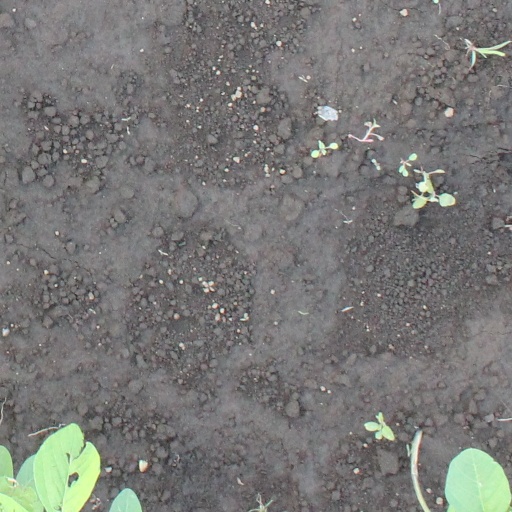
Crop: soybean